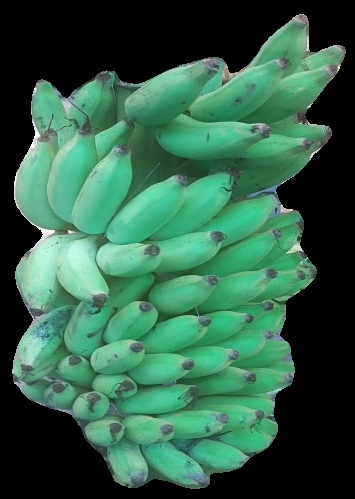
Variety: elakki-bale
Grade: grade2